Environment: real
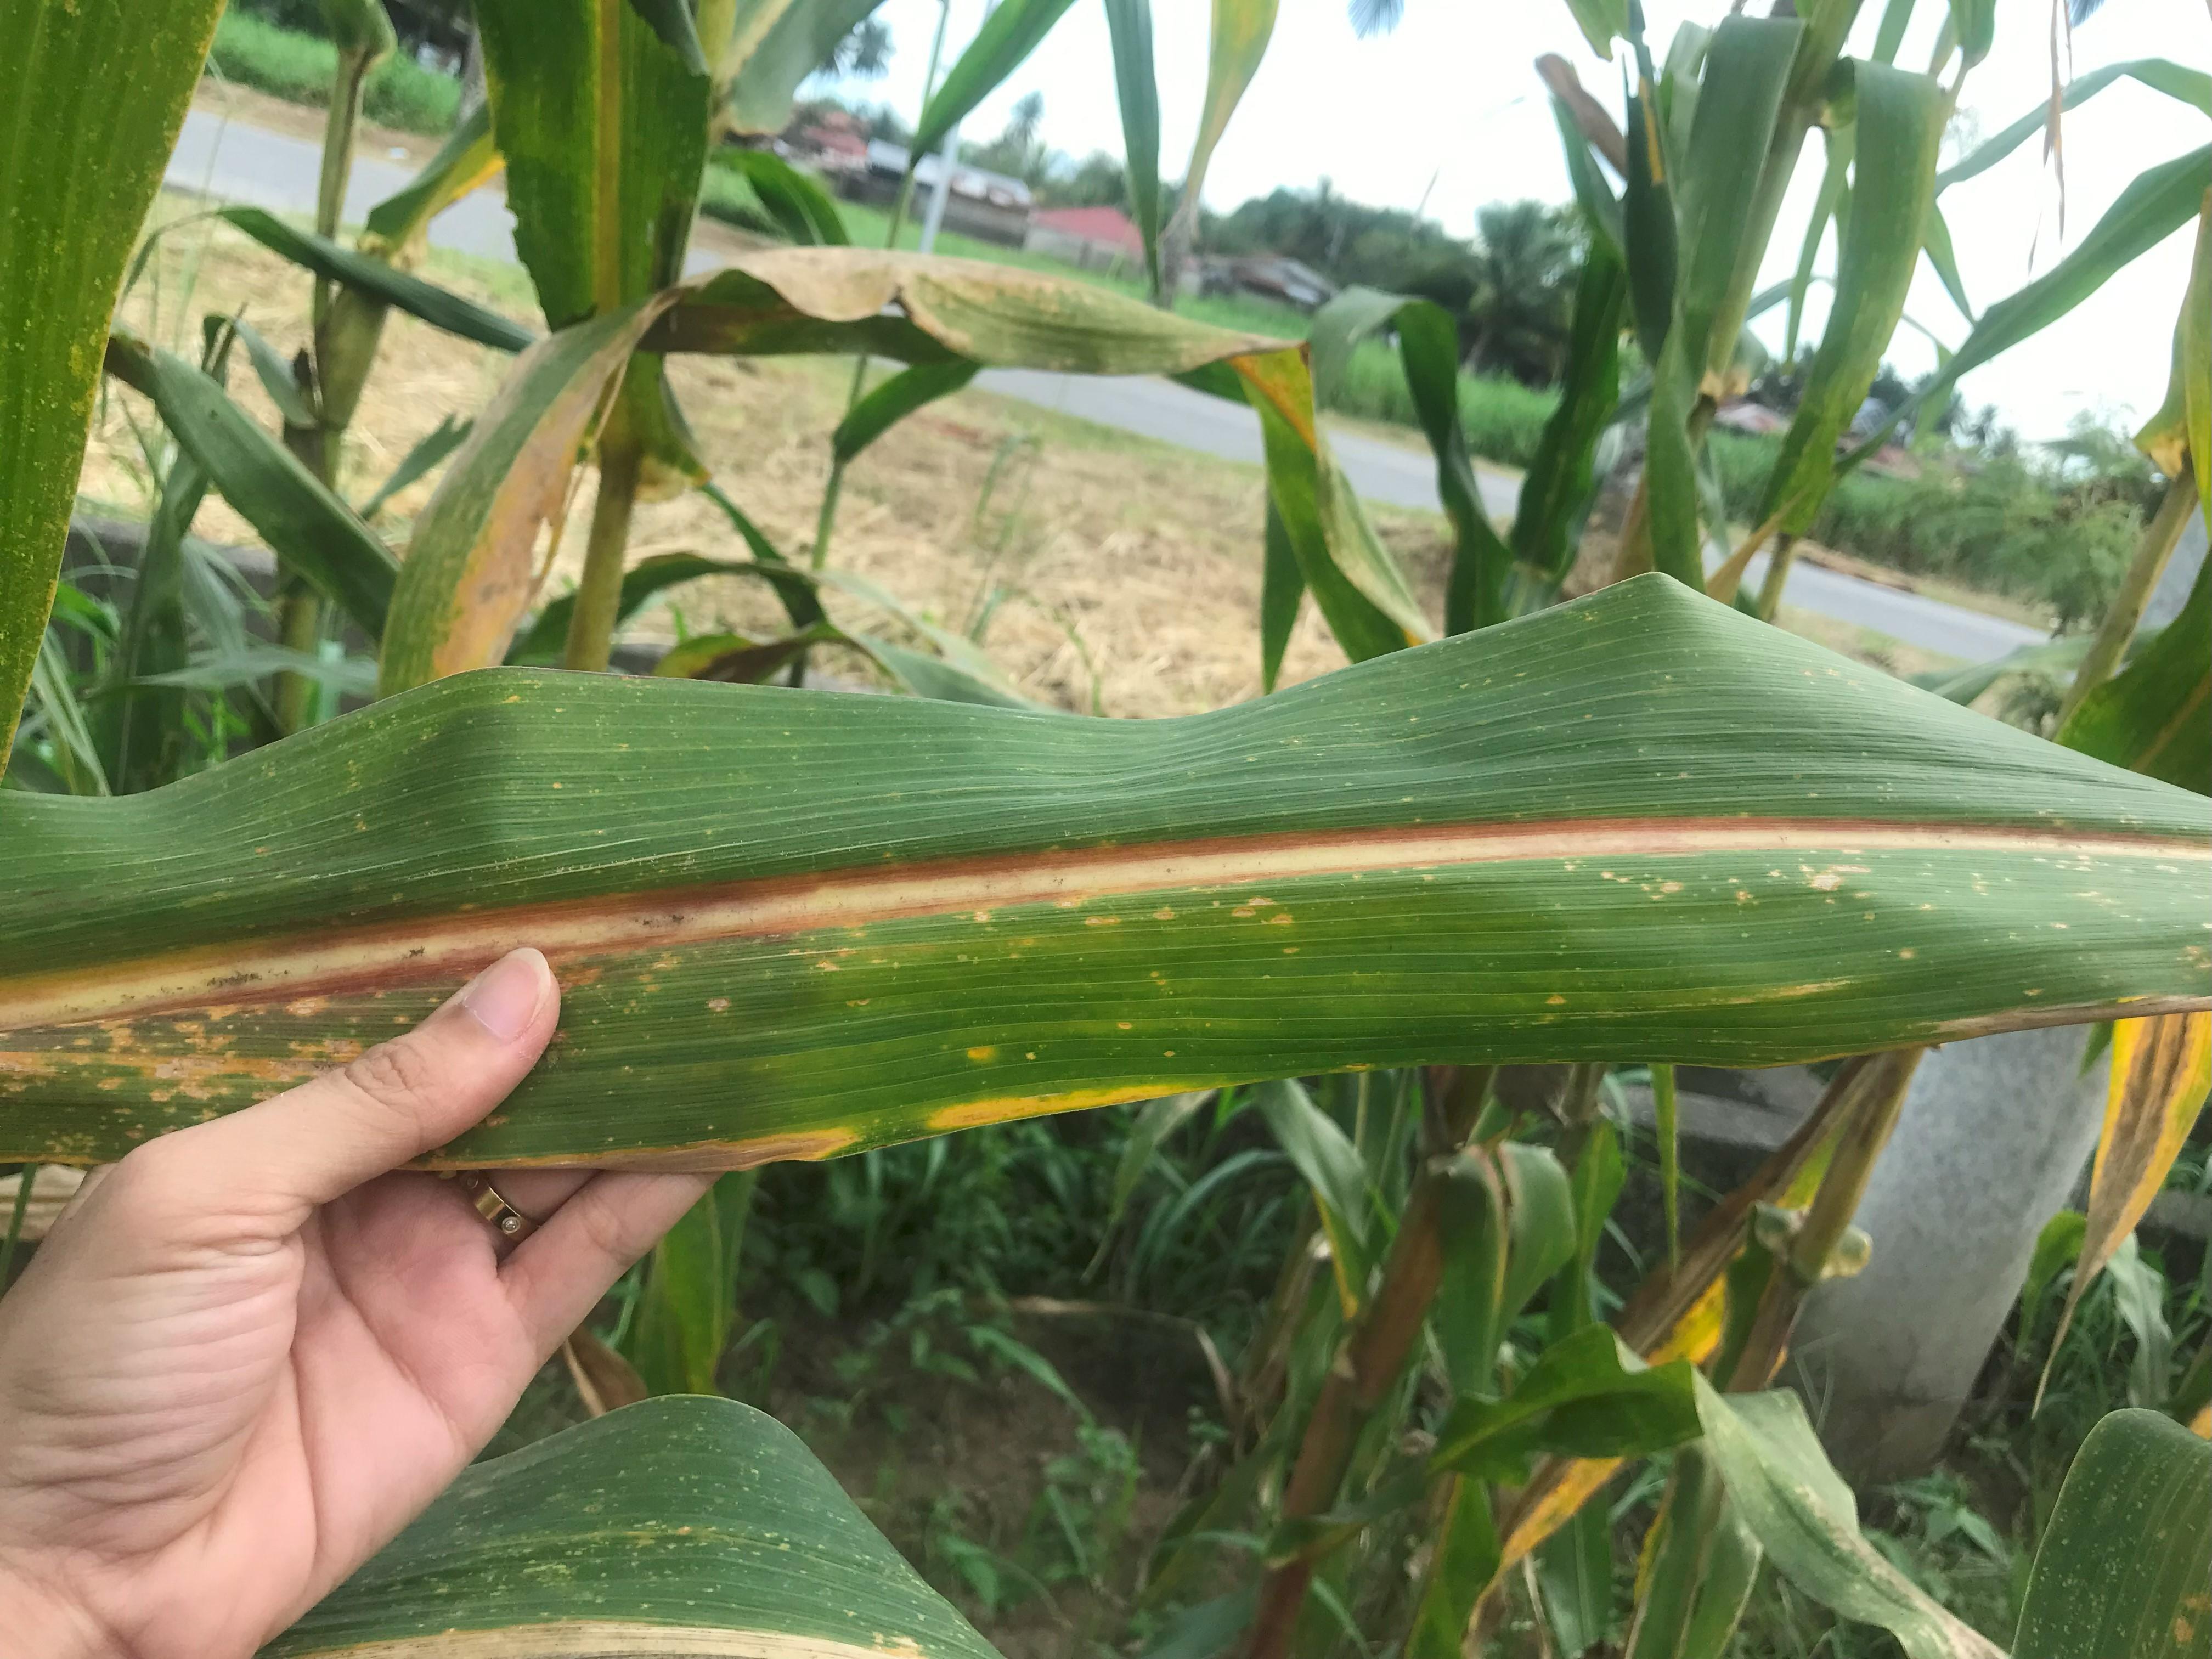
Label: phosphorus_deficiency